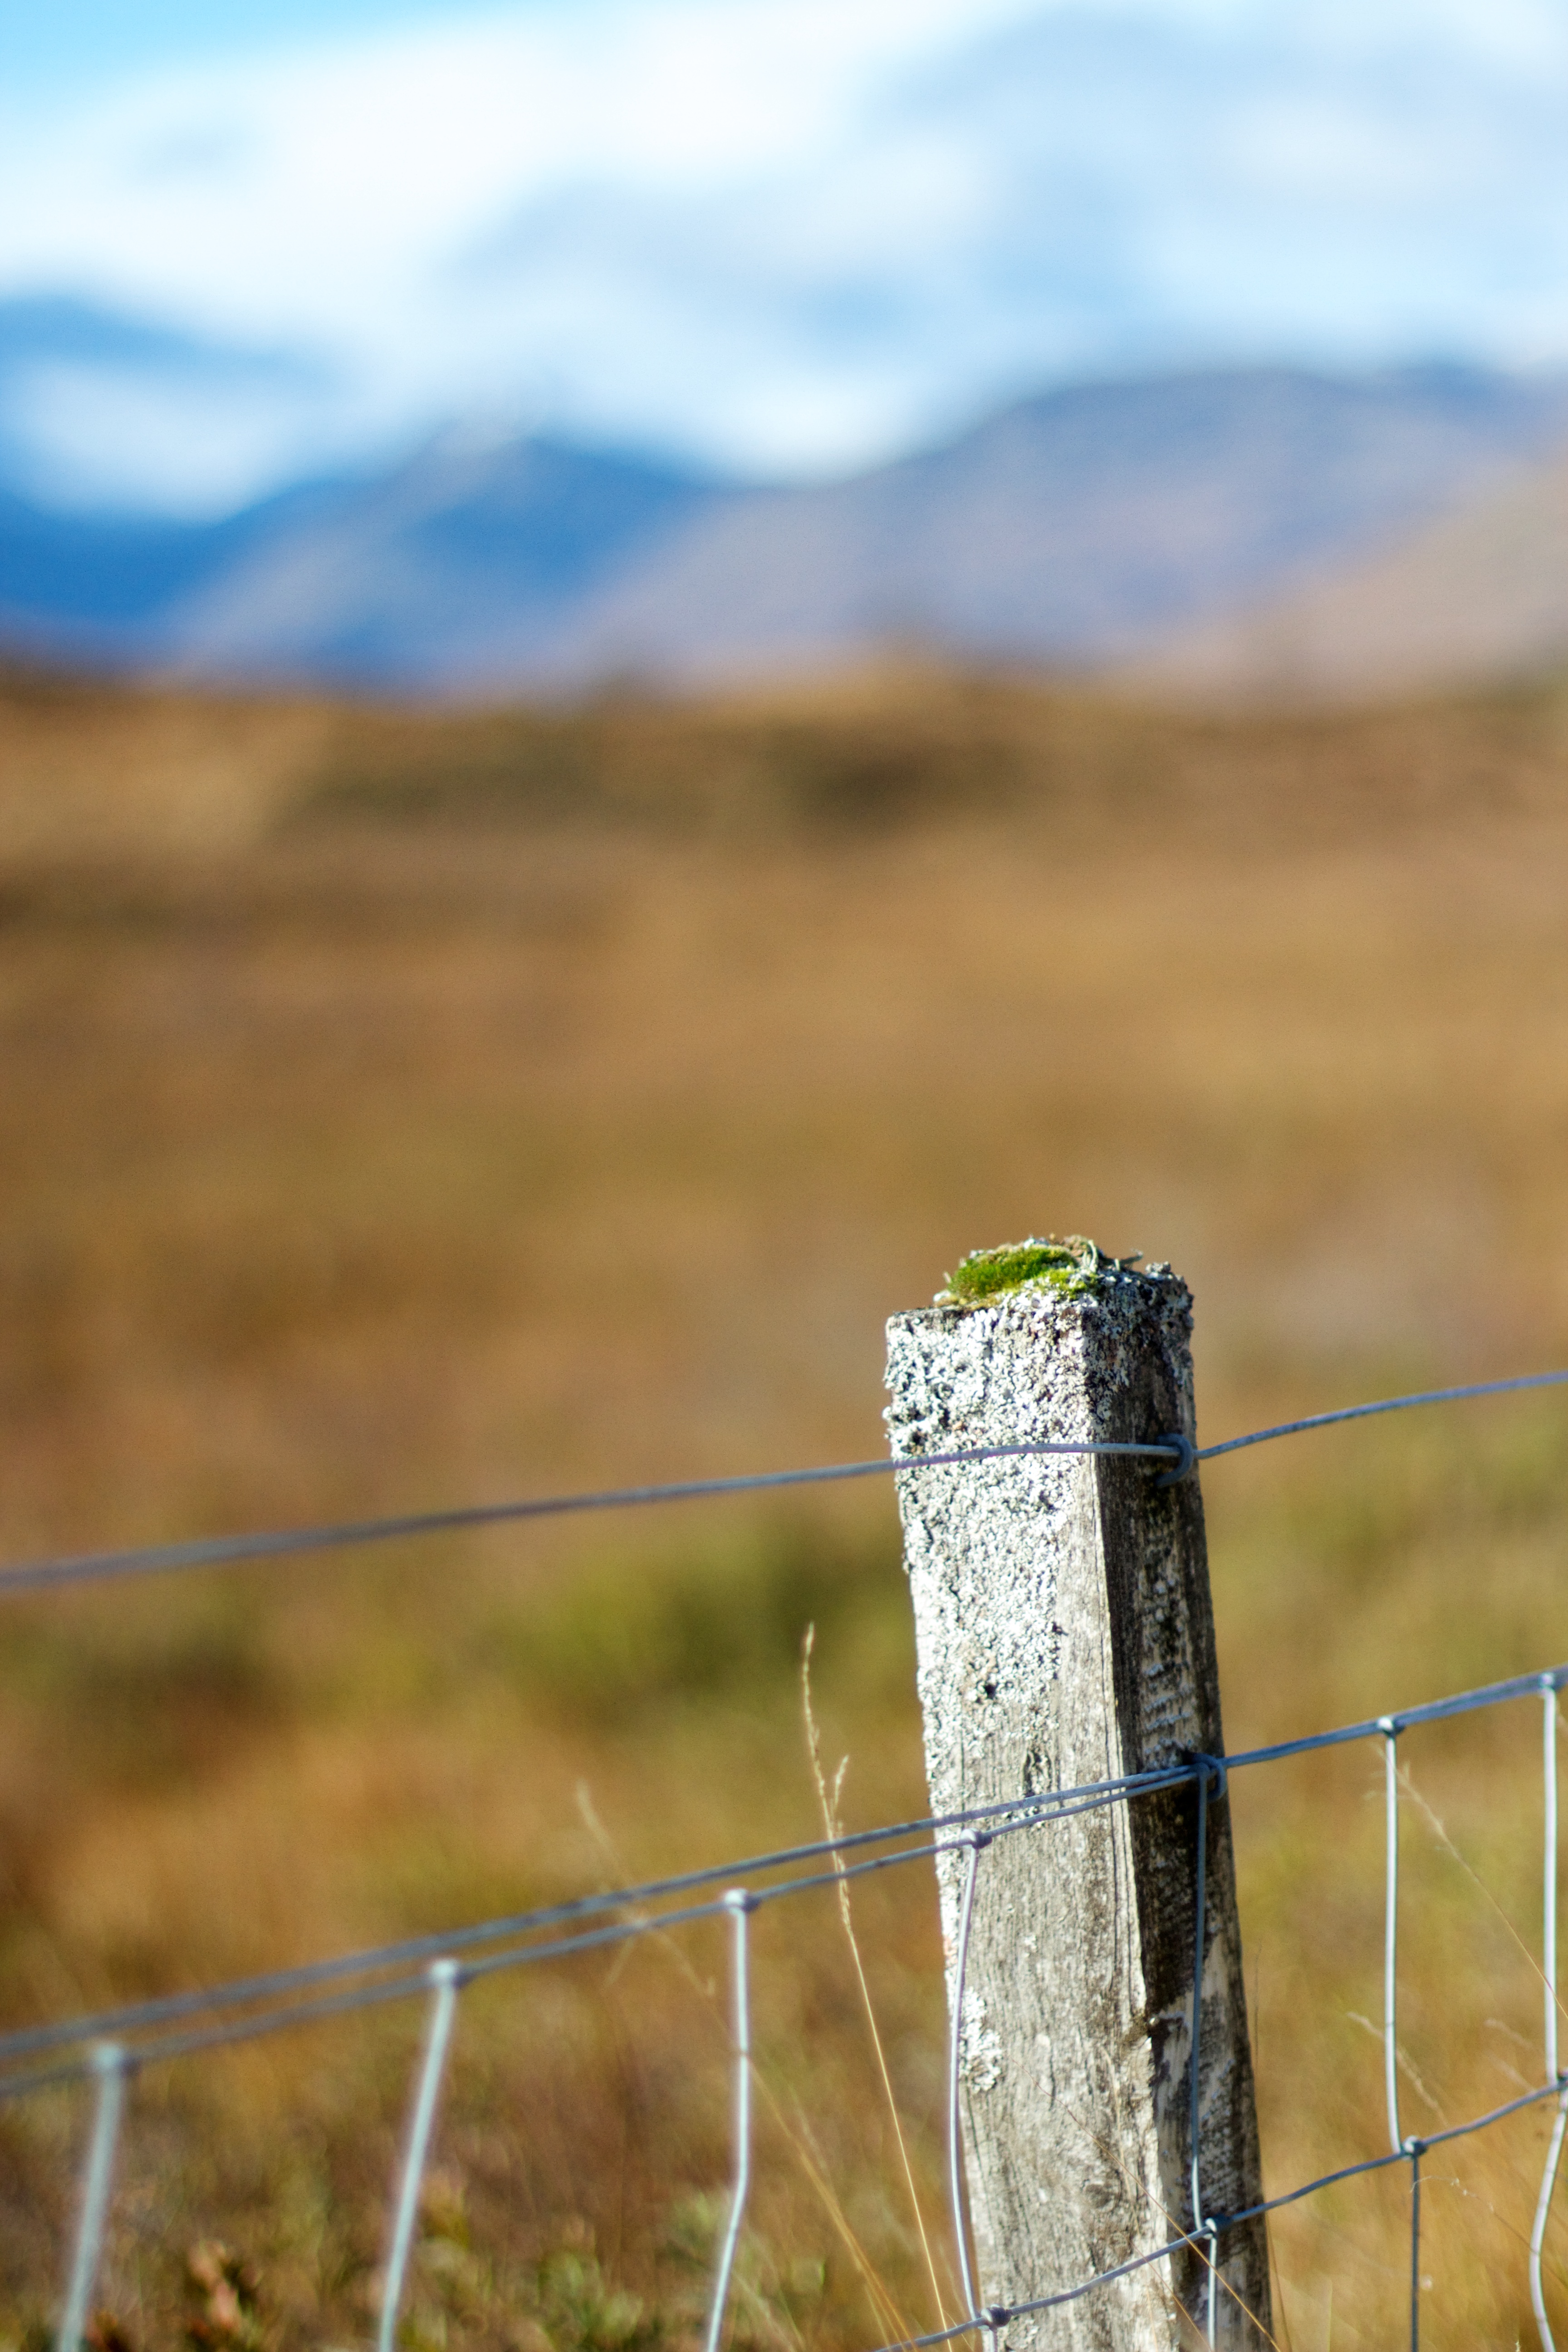
landscape, nature, grass, fence, field, prairie, autumn, soil, agriculture, cool image, rural area, natural environment, grass family, outdoor structure, home fencing